Antonio Saca

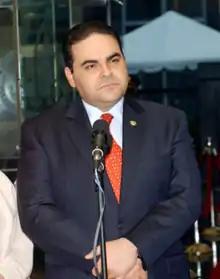
Saca in 2004

Elías Antonio "Tony" Saca González (born 9 March 1965) is a Salvadoran politician who was President of El Salvador from 1 June 2004 to 1 June 2009. He is currently serving a minimum 10-year prison sentence on corruption charges.